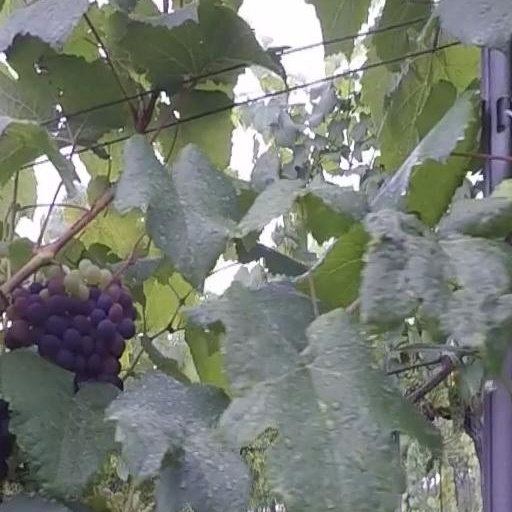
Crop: grape